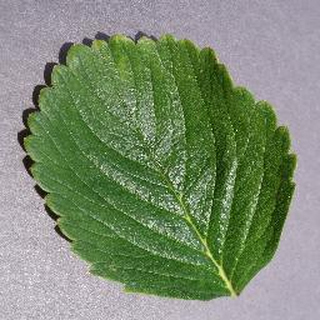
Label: healthy_strawberry